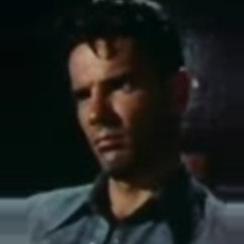
Age: 30